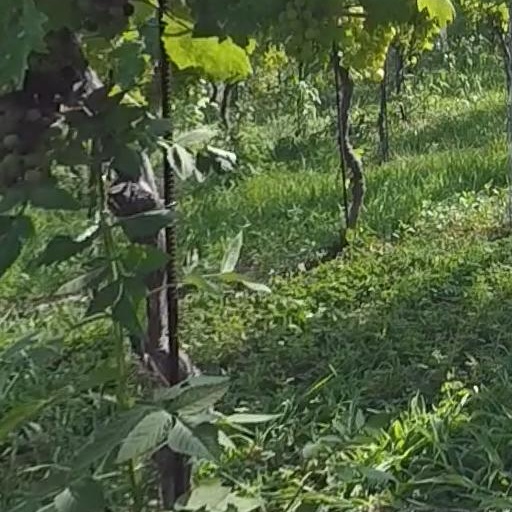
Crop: grape